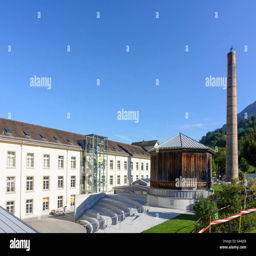
University of Liechtenstein